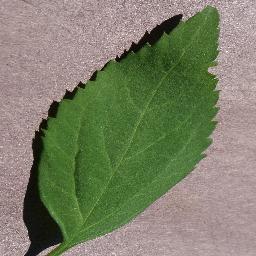
Label: Cherry___healthy